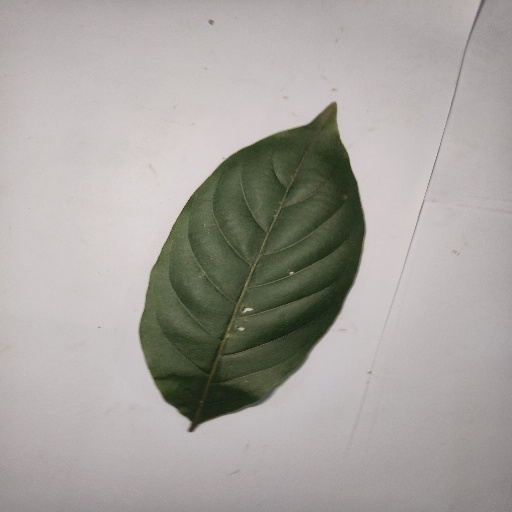
Species: HariTaki
Leaf condition: Healthy Leaf